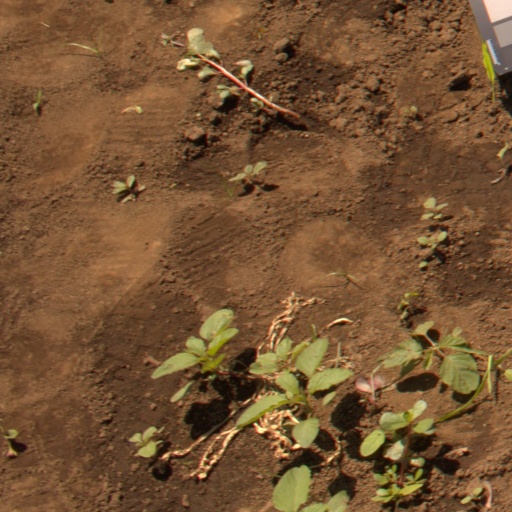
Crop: soybean